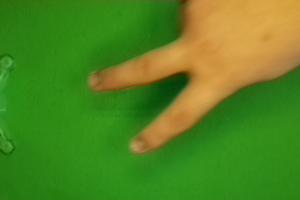
Label: scissors